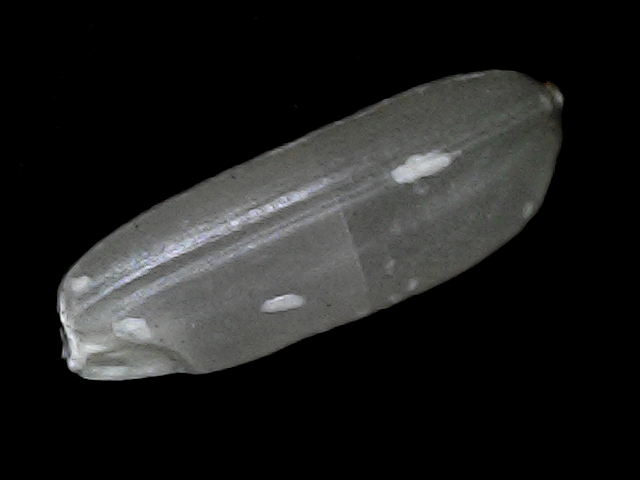
Rice variety: BD56